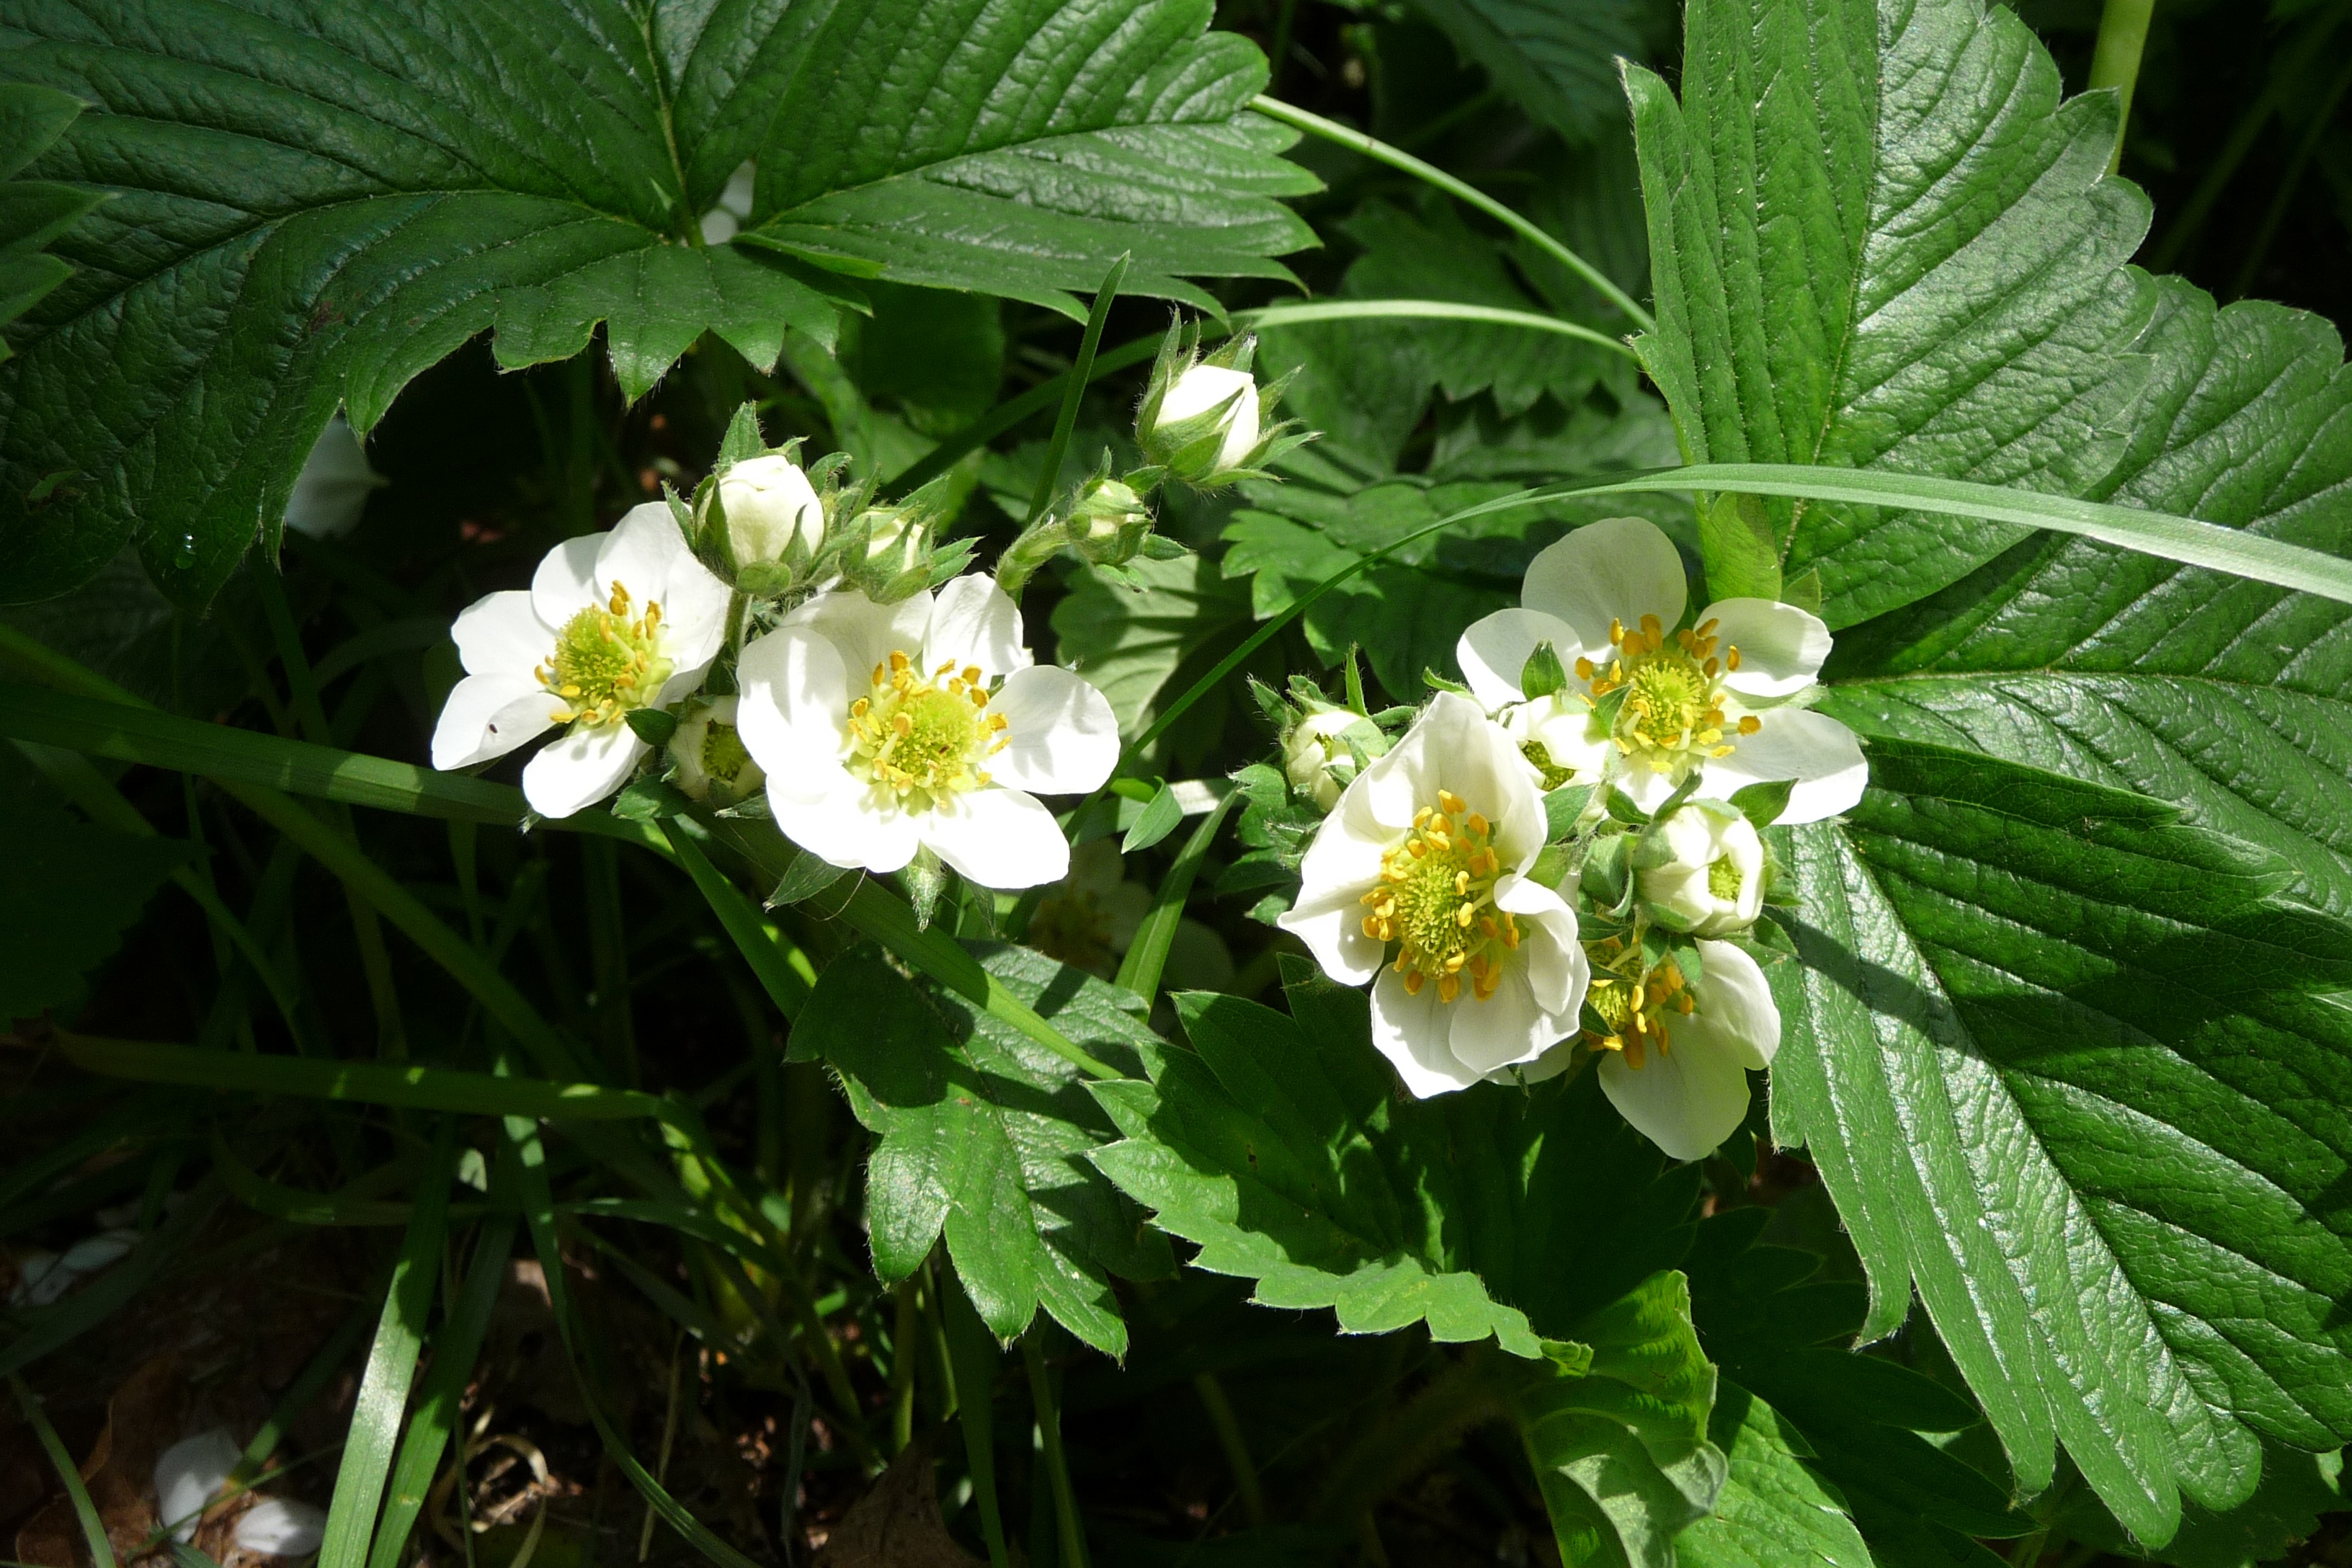
blossom, plant, flower, bloom, summer, food, produce, botany, close, flora, strawberry, wildflower, shrub, flowering plant, rose family, strawberry plant, strawberry flowers, land plant